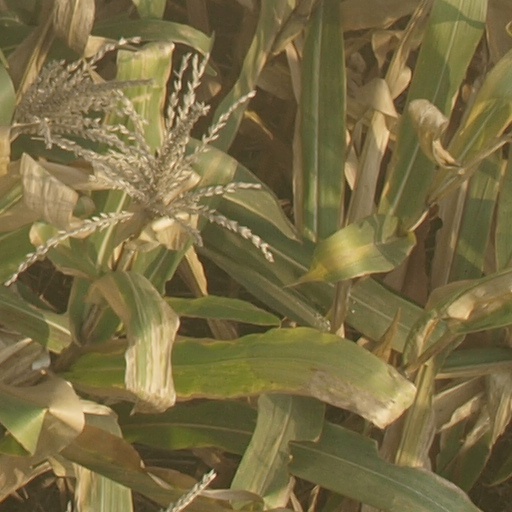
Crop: maize; corn